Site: brandenburg
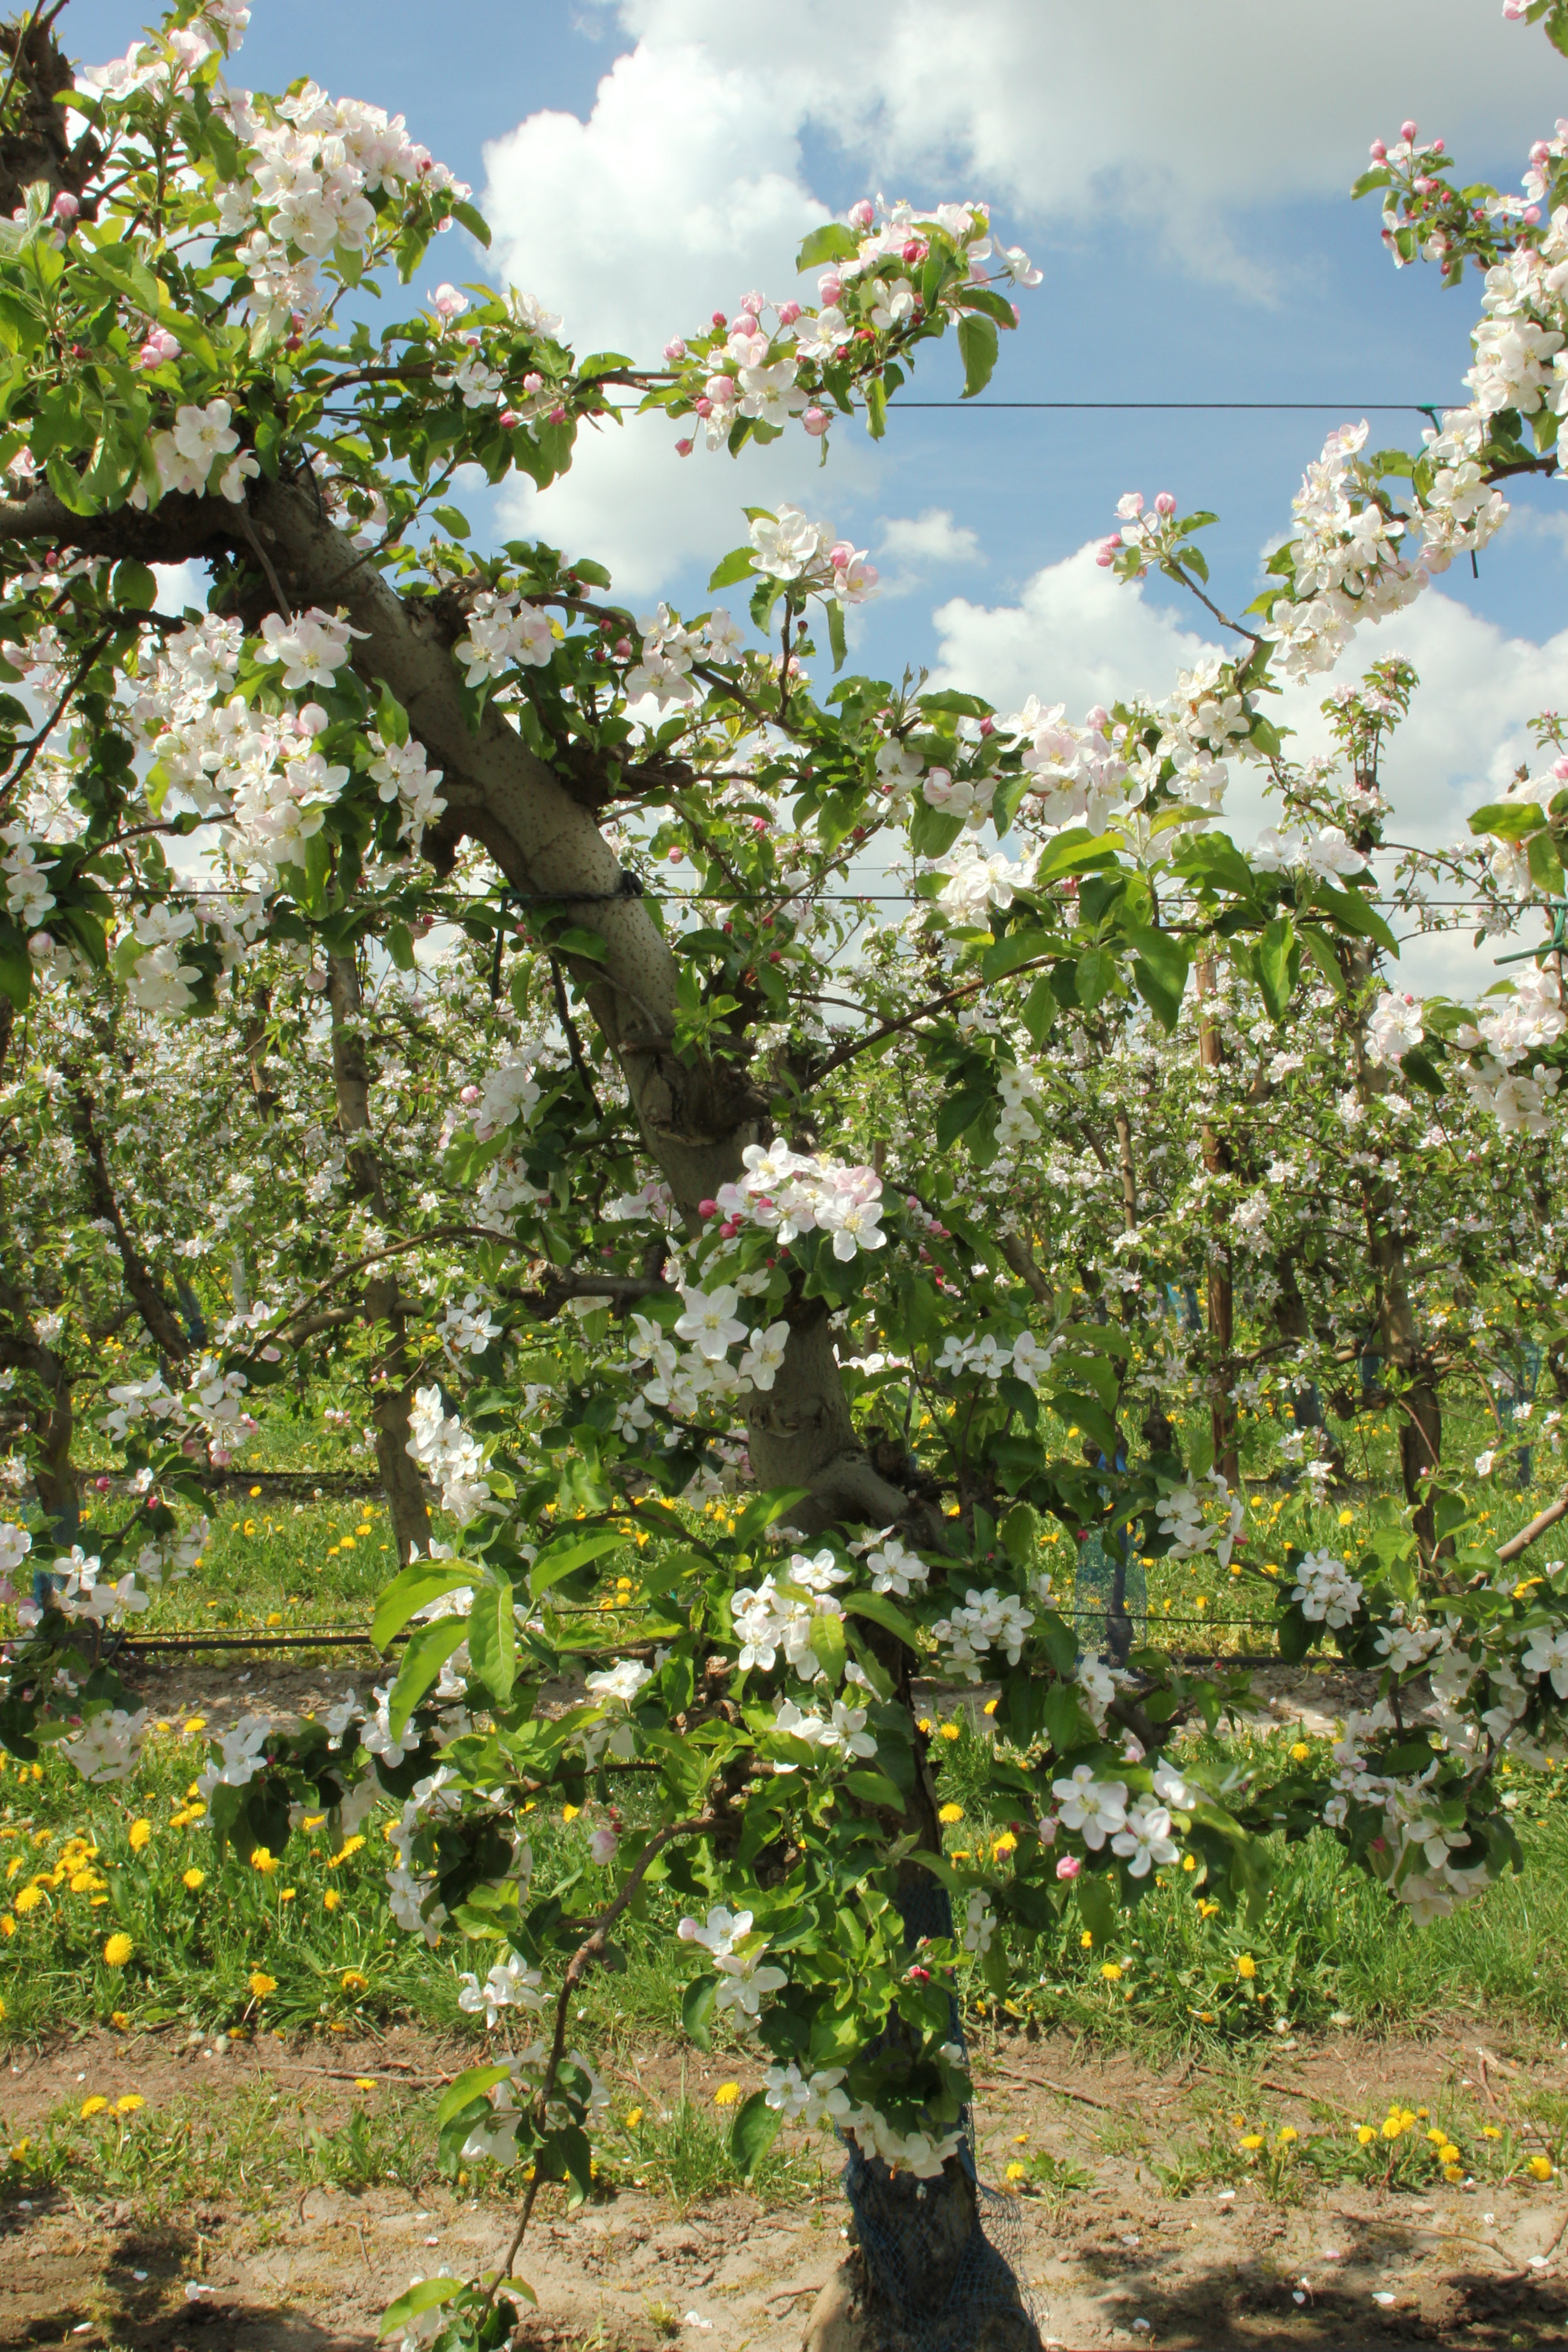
Growth stage (BBCH 65): Flowering